Melkonian Educational Institute

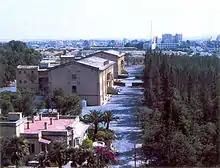
Panoramic view of the Melkonian Educational Institute (1986) and "The Forest of Remembrance" on the right

Along Limassol Avenue, occupying the foreground of the Melkonian campus, there is a grove of hundreds of cypress trees. This grove is a significant landmark and has a historic and sentimental value to the Armenian nation, as these trees were planted in the early years of the Melkonian Institute by the orphaned students, in memory of their loved ones and of the millions that perished during the Genocide. Nowhere else in the world, not even in Armenia, the Armenian Genocide is memorialised in this manner. The Cyprus government officially listed this forest, along with the historical buildings, on 2 March 2007, thanks to the efforts of Armenian MP Vartkes Mahdessian.